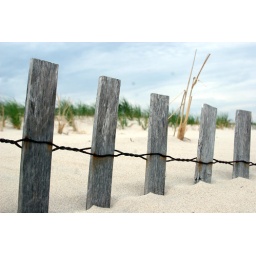
just a sort sand dune fence in ocean city